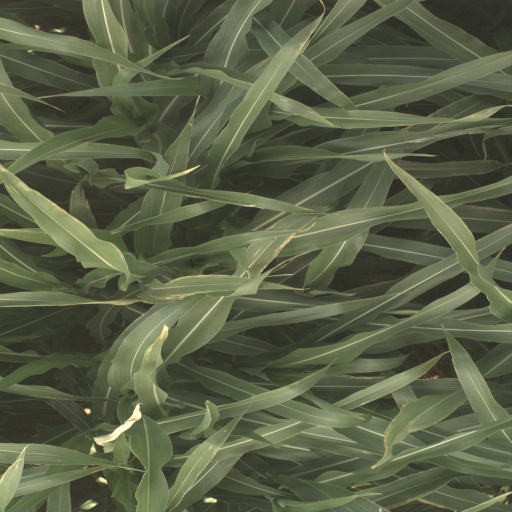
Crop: sorghum